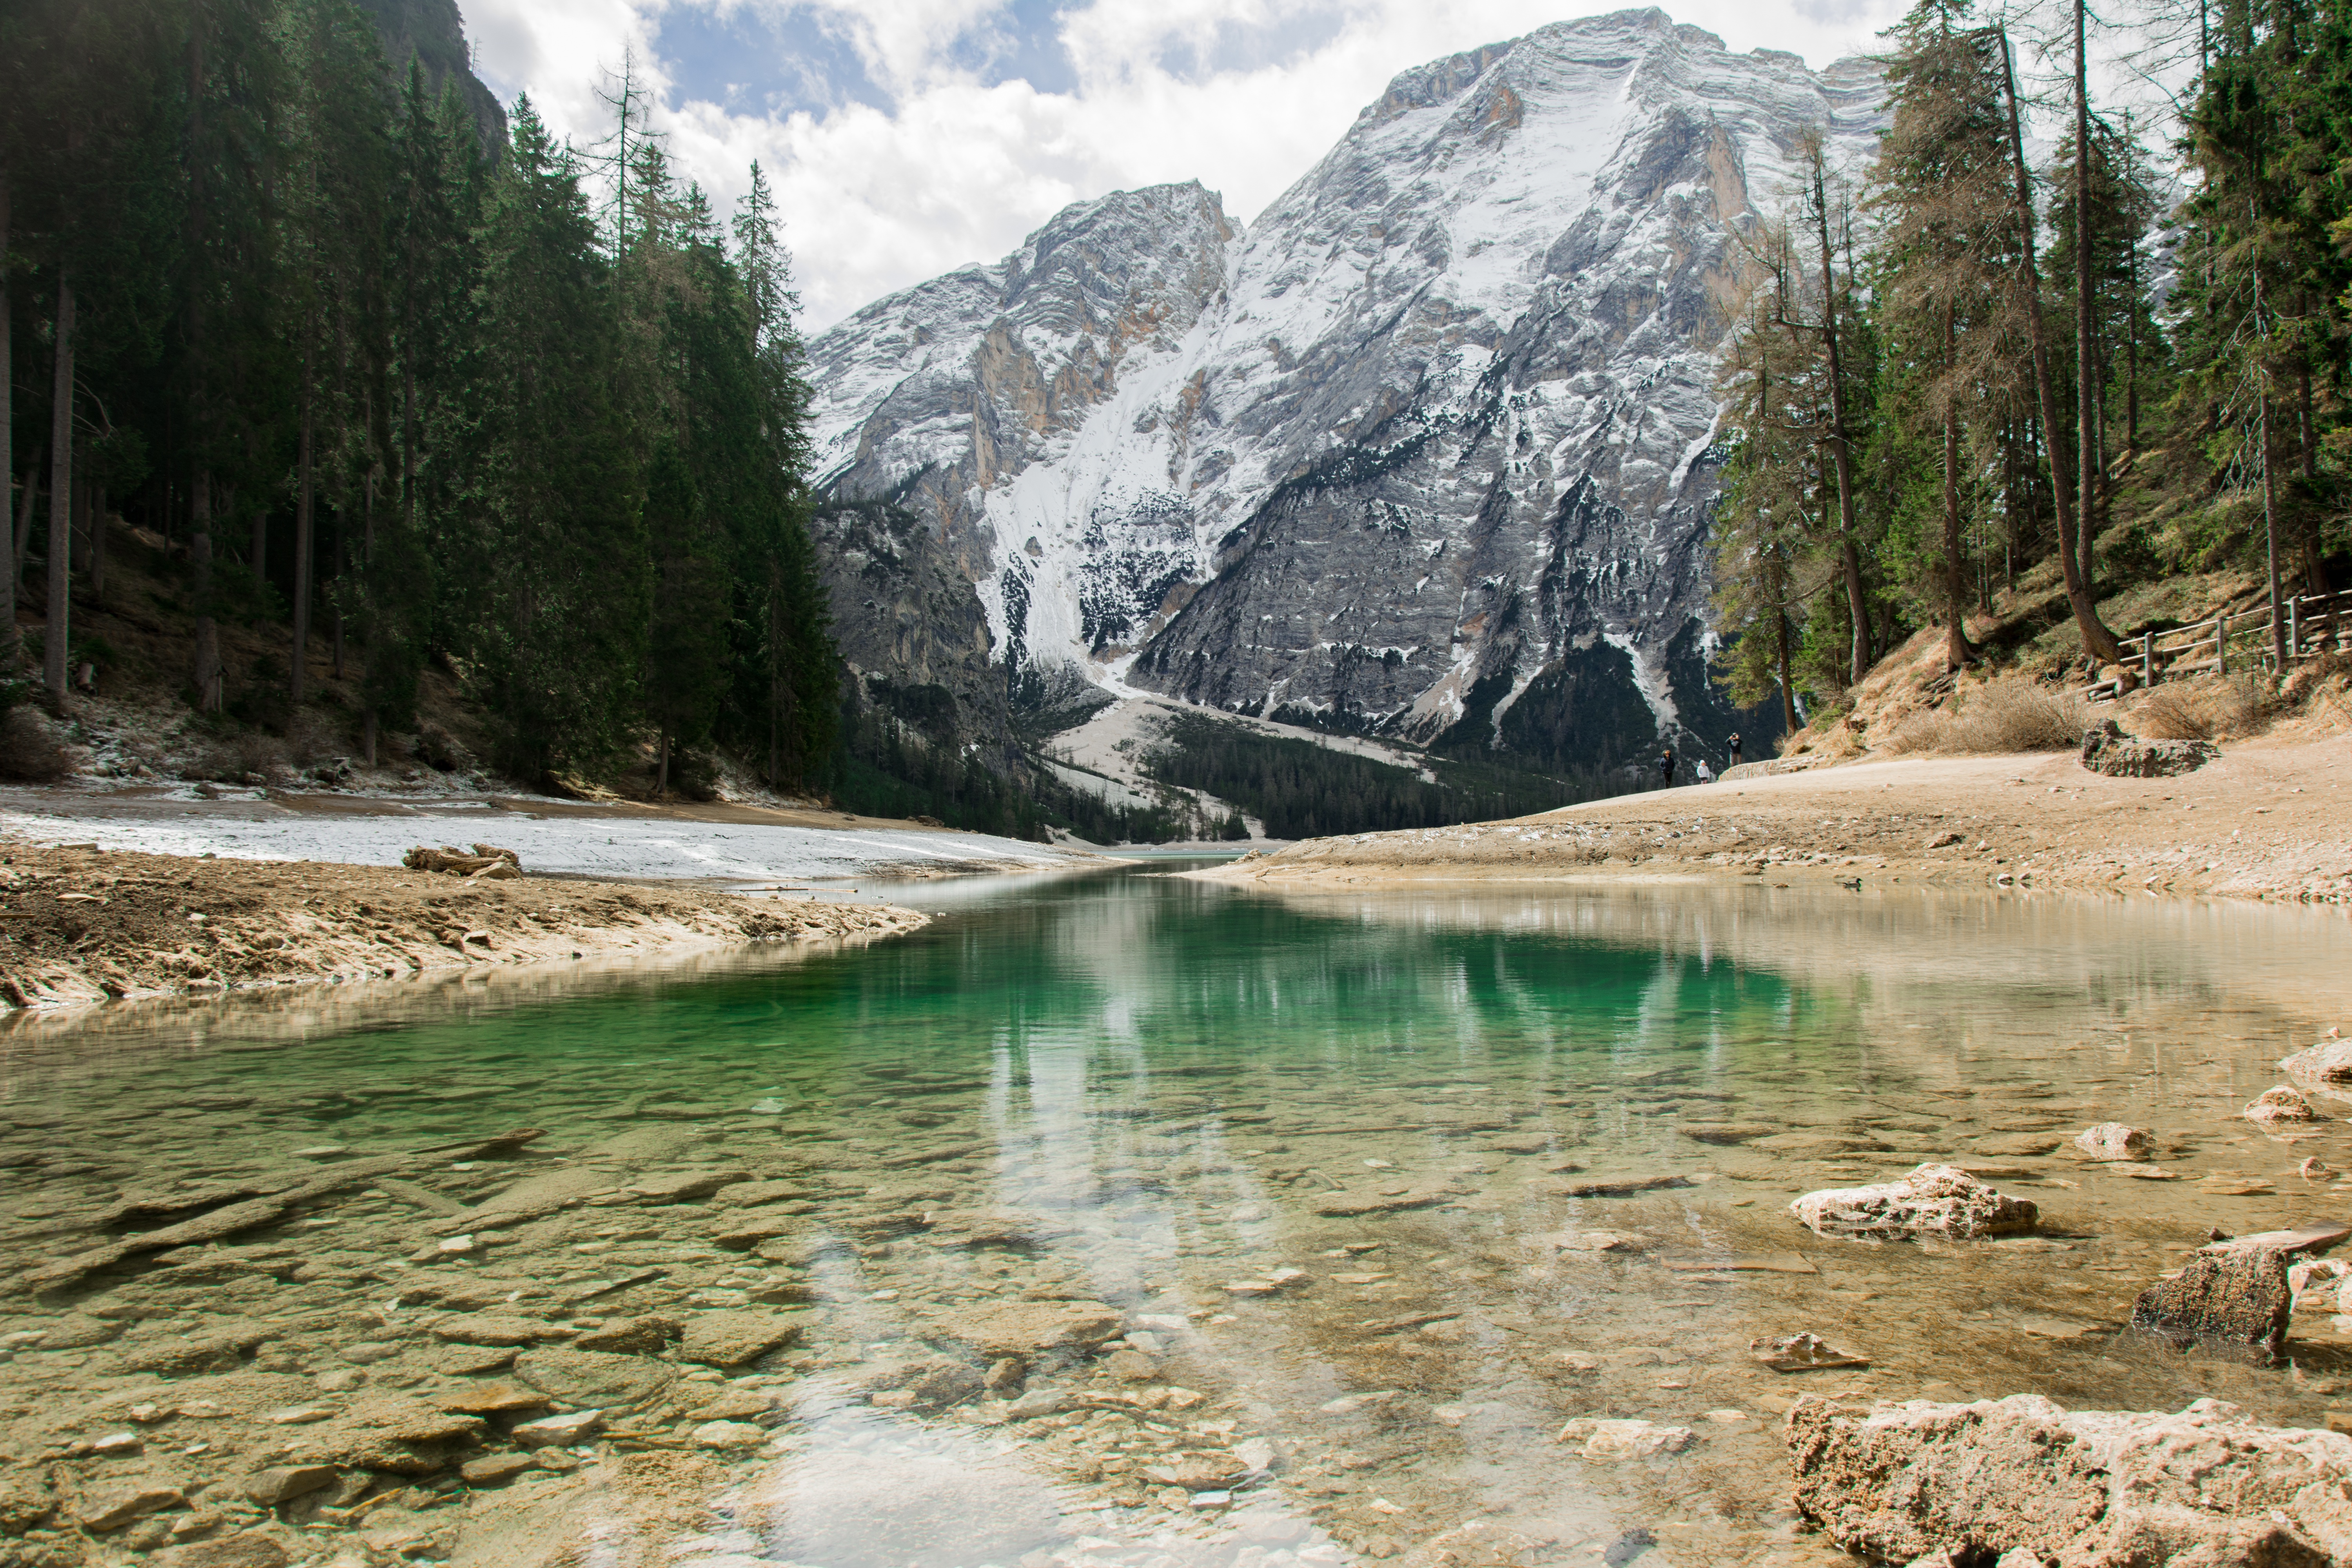
landscape, tree, water, rock, wilderness, mountain, sky, shore, lake, river, valley, mountain range, stream, reflection, national park, bank, cool image, geology, cool photo, elevation, watercourse, wadi, moraine, tarn, glacial lake, mountainous landforms, water resources